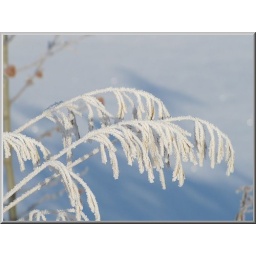
graceful lines in white and blue